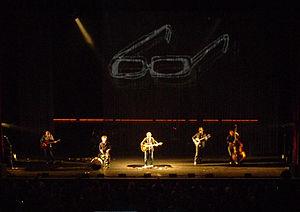
Renan Luce, né le 5 mars 1980 à Paris en France, est un auteur-compositeur-interprète français. Originaire de Plourin-lès-Morlaix, il rencontre le succès en France avec son premier album Repenti en 2006 et sa chanson La Lettre.